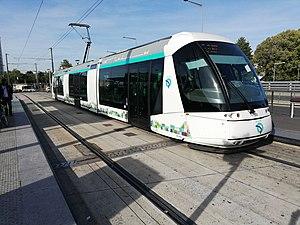
Translohr STE3 à la station T5 de Garges-Sarcelles, en 2018.